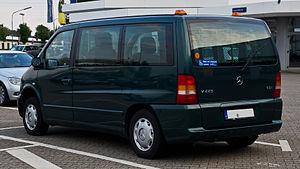
Le Mercedes-Benz Vito est un fourgon produit par Mercedes-Benz. Trois générations se sont succédé depuis son lancement en 1996. Sa version destinée au transport de passagers est dénommée Classe V. Il succède au Mercedes-Benz MB100.